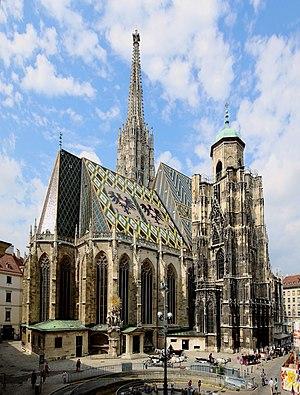
La cathédrale Saint-Étienne est la cathédrale de Vienne, en Autriche. Elle est située dans le premier arrondissement de la ville.